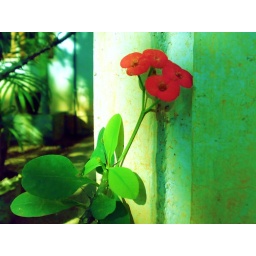
red flower against wall